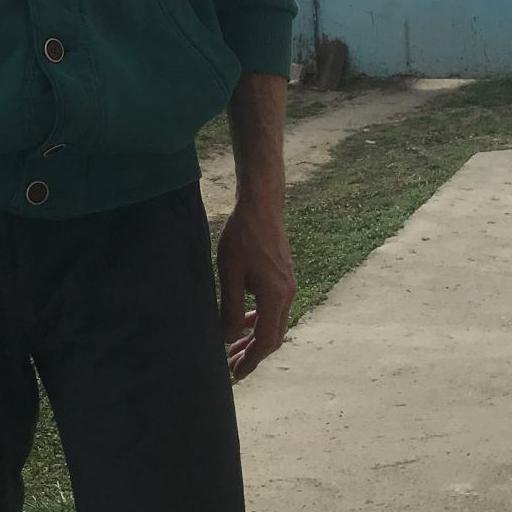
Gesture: no_gesture